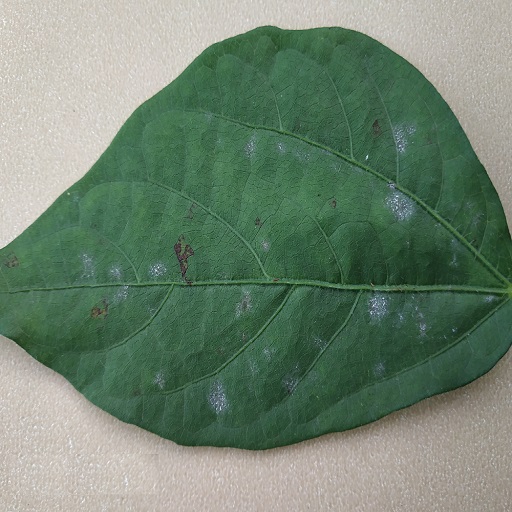
Label: Powdery Mildew